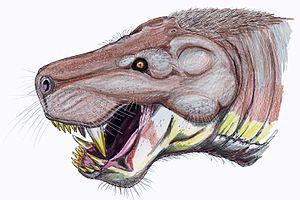
Les Rubidgeinae sont une sous-famille éteinte de thérapsides gorgonopsiens connus uniquement en Afrique. Ils faisaient partie des plus grands Gorgonopsiens et leurs fossiles sont communs dans le bassin du Karoo. Ils ont vécu pendant le Permien supérieur et se sont éteints à la fin du Permien.
Clelandina est un genre éteint de grands thérapsides gorgonopsiens de la sous-famille des Rubidgeinae ayant vécu au Permien supérieur dans ce qui est aujourd'hui l'Afrique est dont une seule espèce est connue : Clelandina rubidgei, décrite par Robert Broom en 1948.